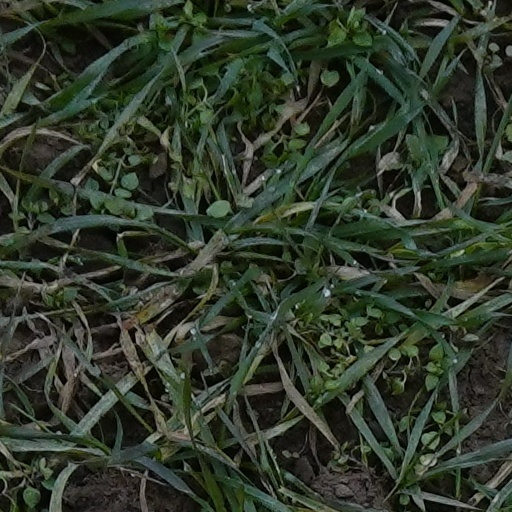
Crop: wheat